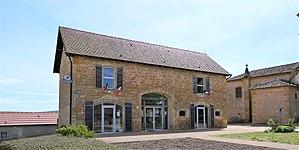
Montceaux-l'Étoile, la mairie
Montceaux-l'Étoile est une commune française située dans le département de Saône-et-Loire en région Bourgogne-Franche-Comté.